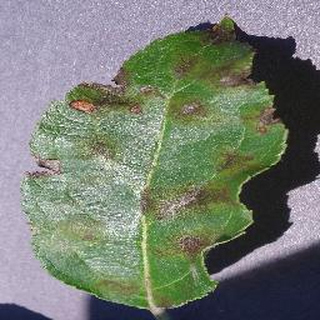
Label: apple_apple_scab